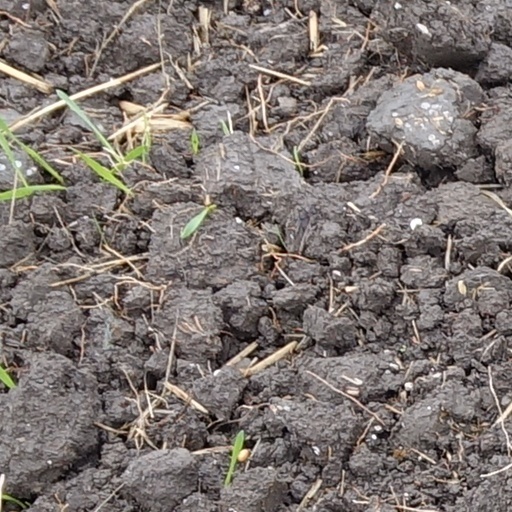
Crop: wheat